Portlethen

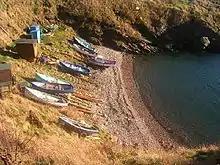
An inlet on the North Sea at Portlethen, historically used as Portlethen Harbour.

Portlethen lies about two kilometres east of the ancient Causey Mounth road which was the only available medieval route from coastal points south to Aberdeen. This ancient passage connected the Bridge of Dee with Muchalls Castle and Stonehaven to the south.